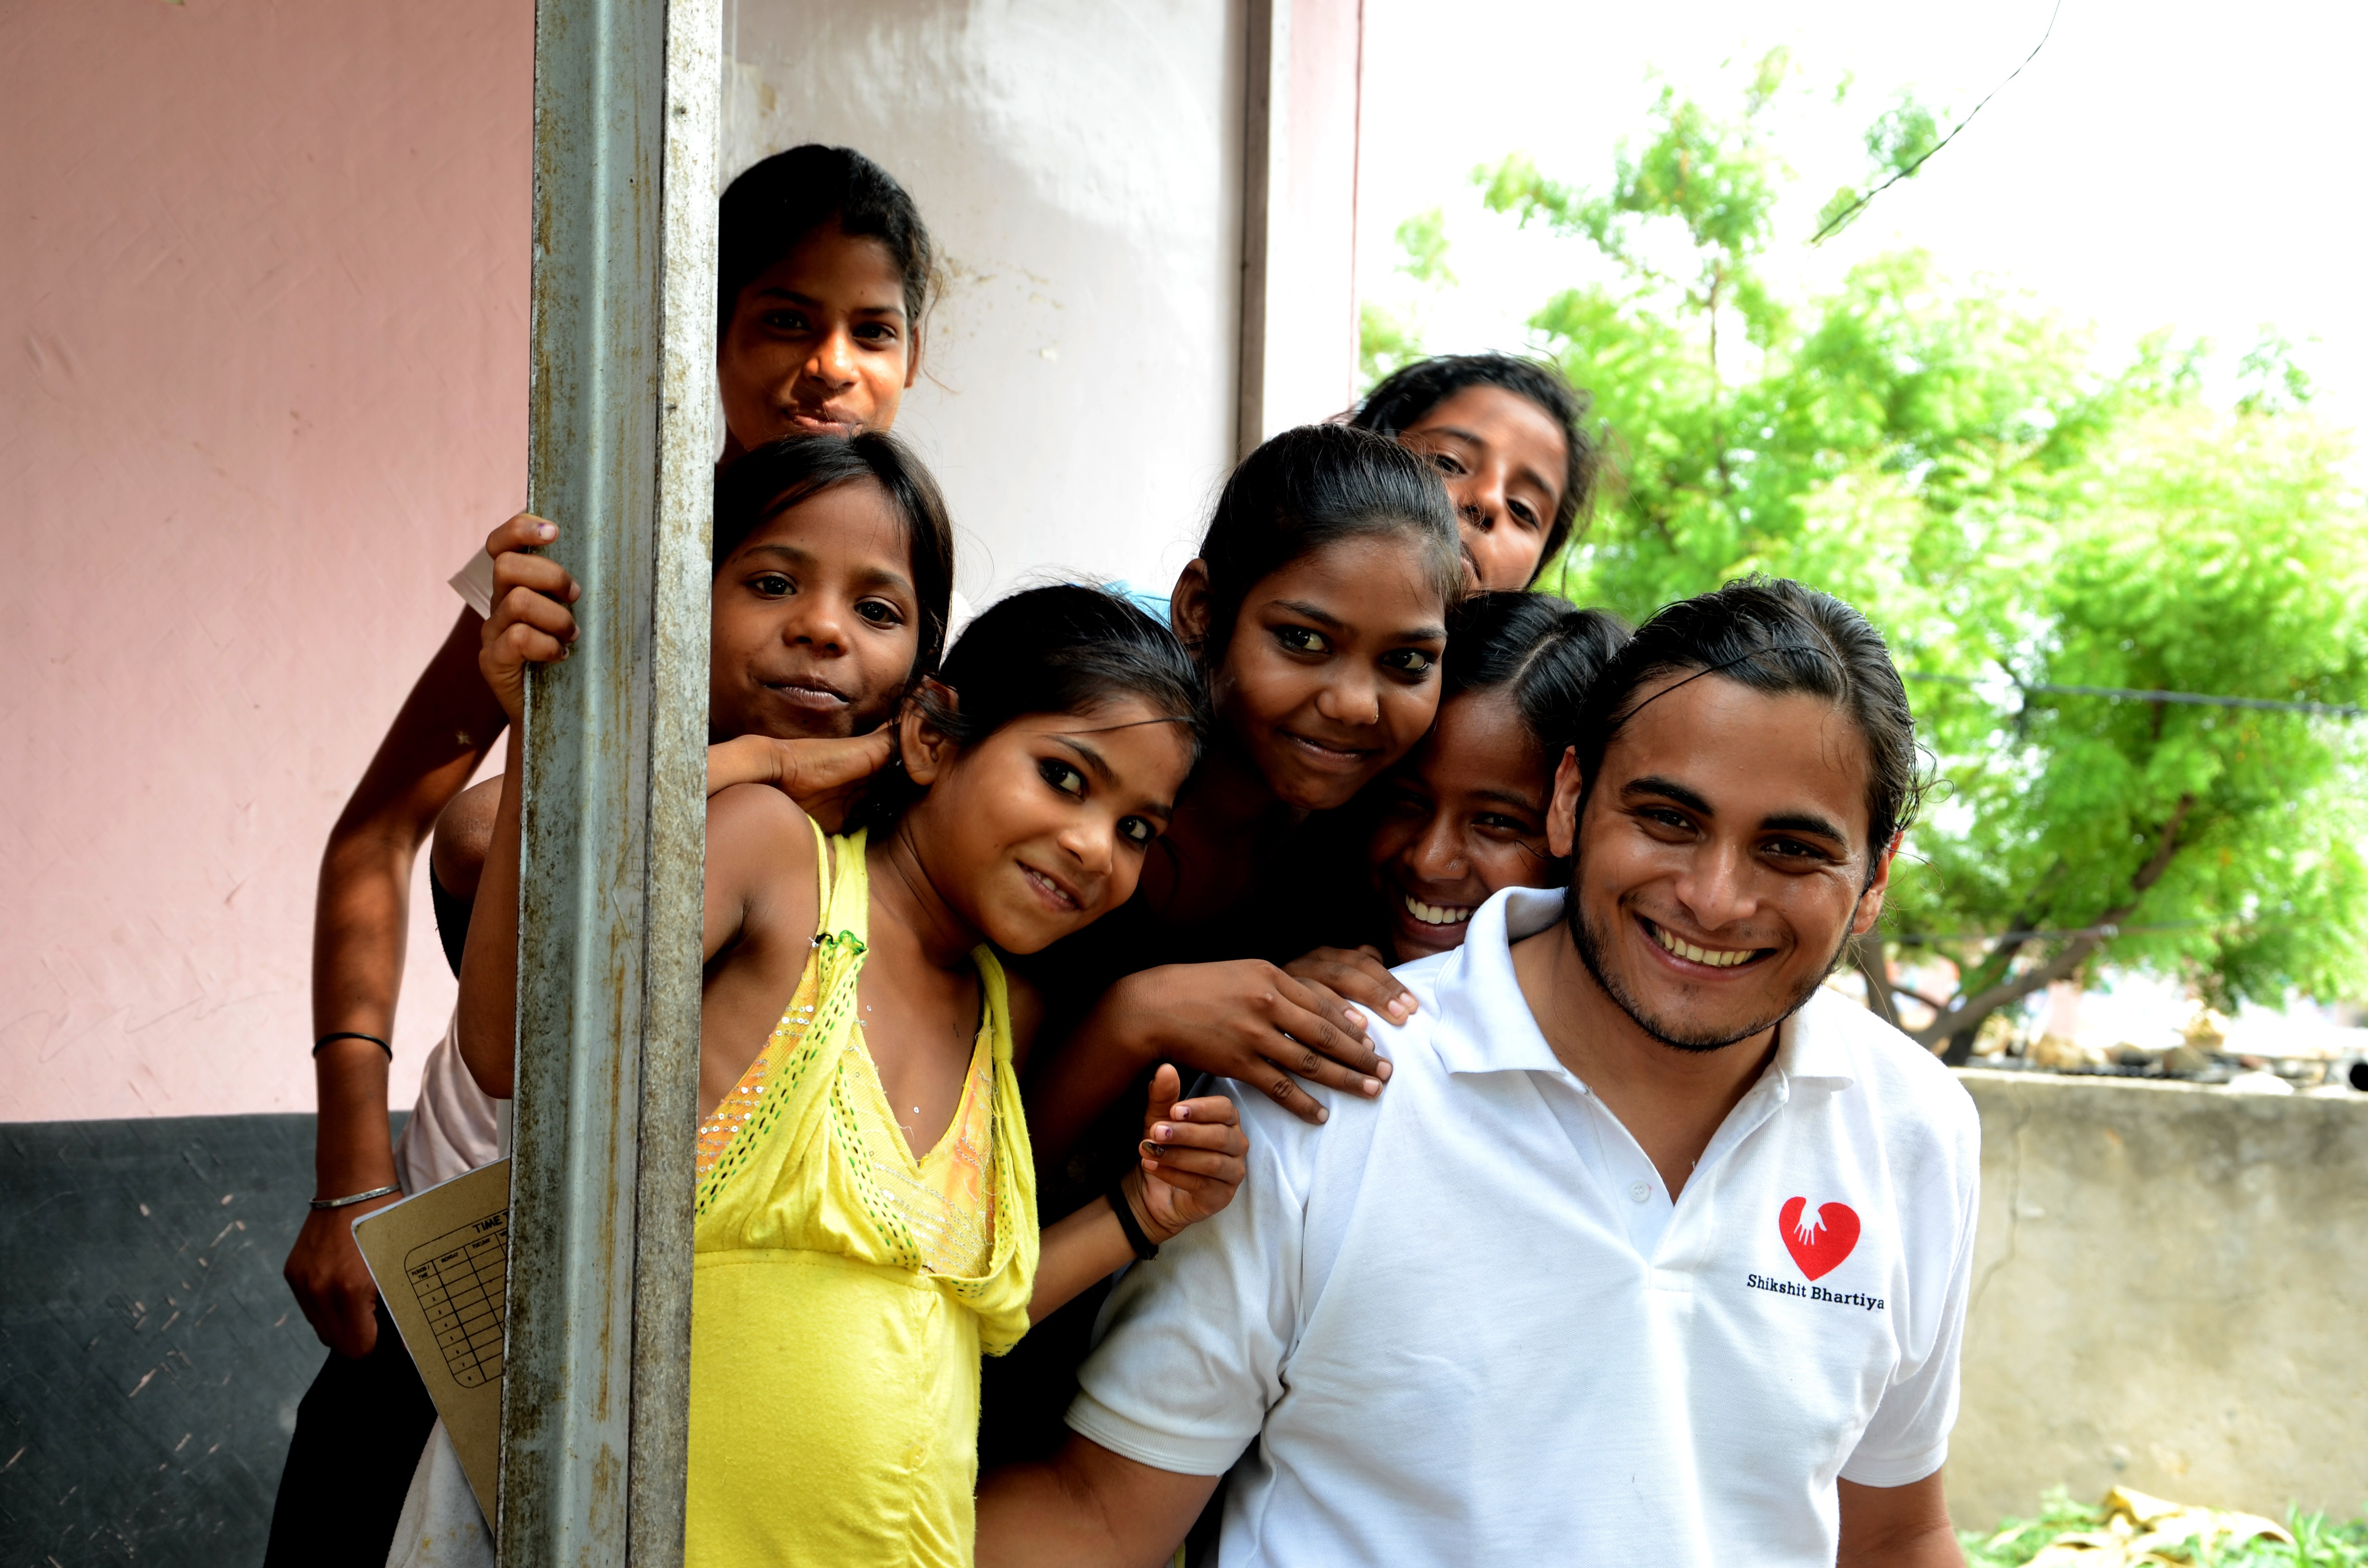
people, photography, youth, marriage, kids, photograph, india, volunteers